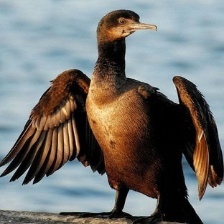
Species: BRANDT CORMARANT
Scientific name: PHALACROCORAX PENICILLATUS